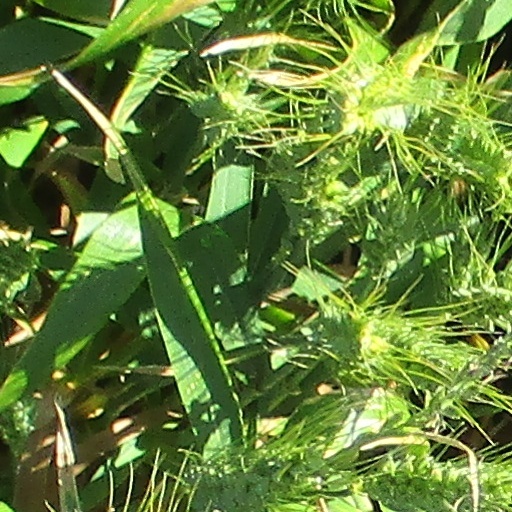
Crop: wheat